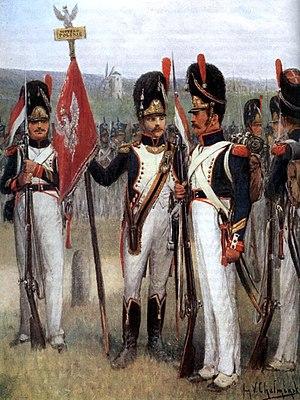
L'armée du Duché de Varsovie fait référence aux forces militaires du Duché de Varsovie. Cette armée est en grande partie basée sur les légions polonaises au service de la France sous la Révolution et l'Empire.